Paul Giamatti

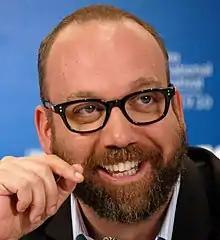
Giamatti in 2010

Giamatti had his first major role in an action movie in the 2007 film "Shoot 'Em Up", while starring in "The Nanny Diaries" and "Fred Claus". In 2008, Giamatti received an Emmy Award for Outstanding Lead Actor in a Miniseries or a Movie for his title performance in the 2008 HBO miniseries "John Adams", as well as his first Golden Globe Award for Best Actor - Miniseries or Television Film, and also earned a Screen Actors Guild award. Barry Garron of "The Hollywood Reporter" praised his performance, writing "Giamatti is brilliant as Adams. He is fearless in his portrayal, confident that the character’s all-consuming sacrifices for his fledgling nation will more than compensate for his numerous character flaws". William Thomas of "Empire" agreed, adding "The acting, especially from Giamatti as the irascible Adams and Laura Linney as his wife Abigail, who steered him clear of vanity...has the tang of authenticity, even when burdened with great gulps of politicking". That same year, he starred in the independent film "Pretty Bird", which is a fictionalized retelling about the drama behind the invention of a rocketbelt.